Joaquim Amaral

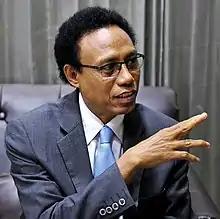
Amaral in 2020

Joaquim Amaral (born 17 July 1968) is an East Timorese politician and diplomat, and a member of the Fretilin political party.